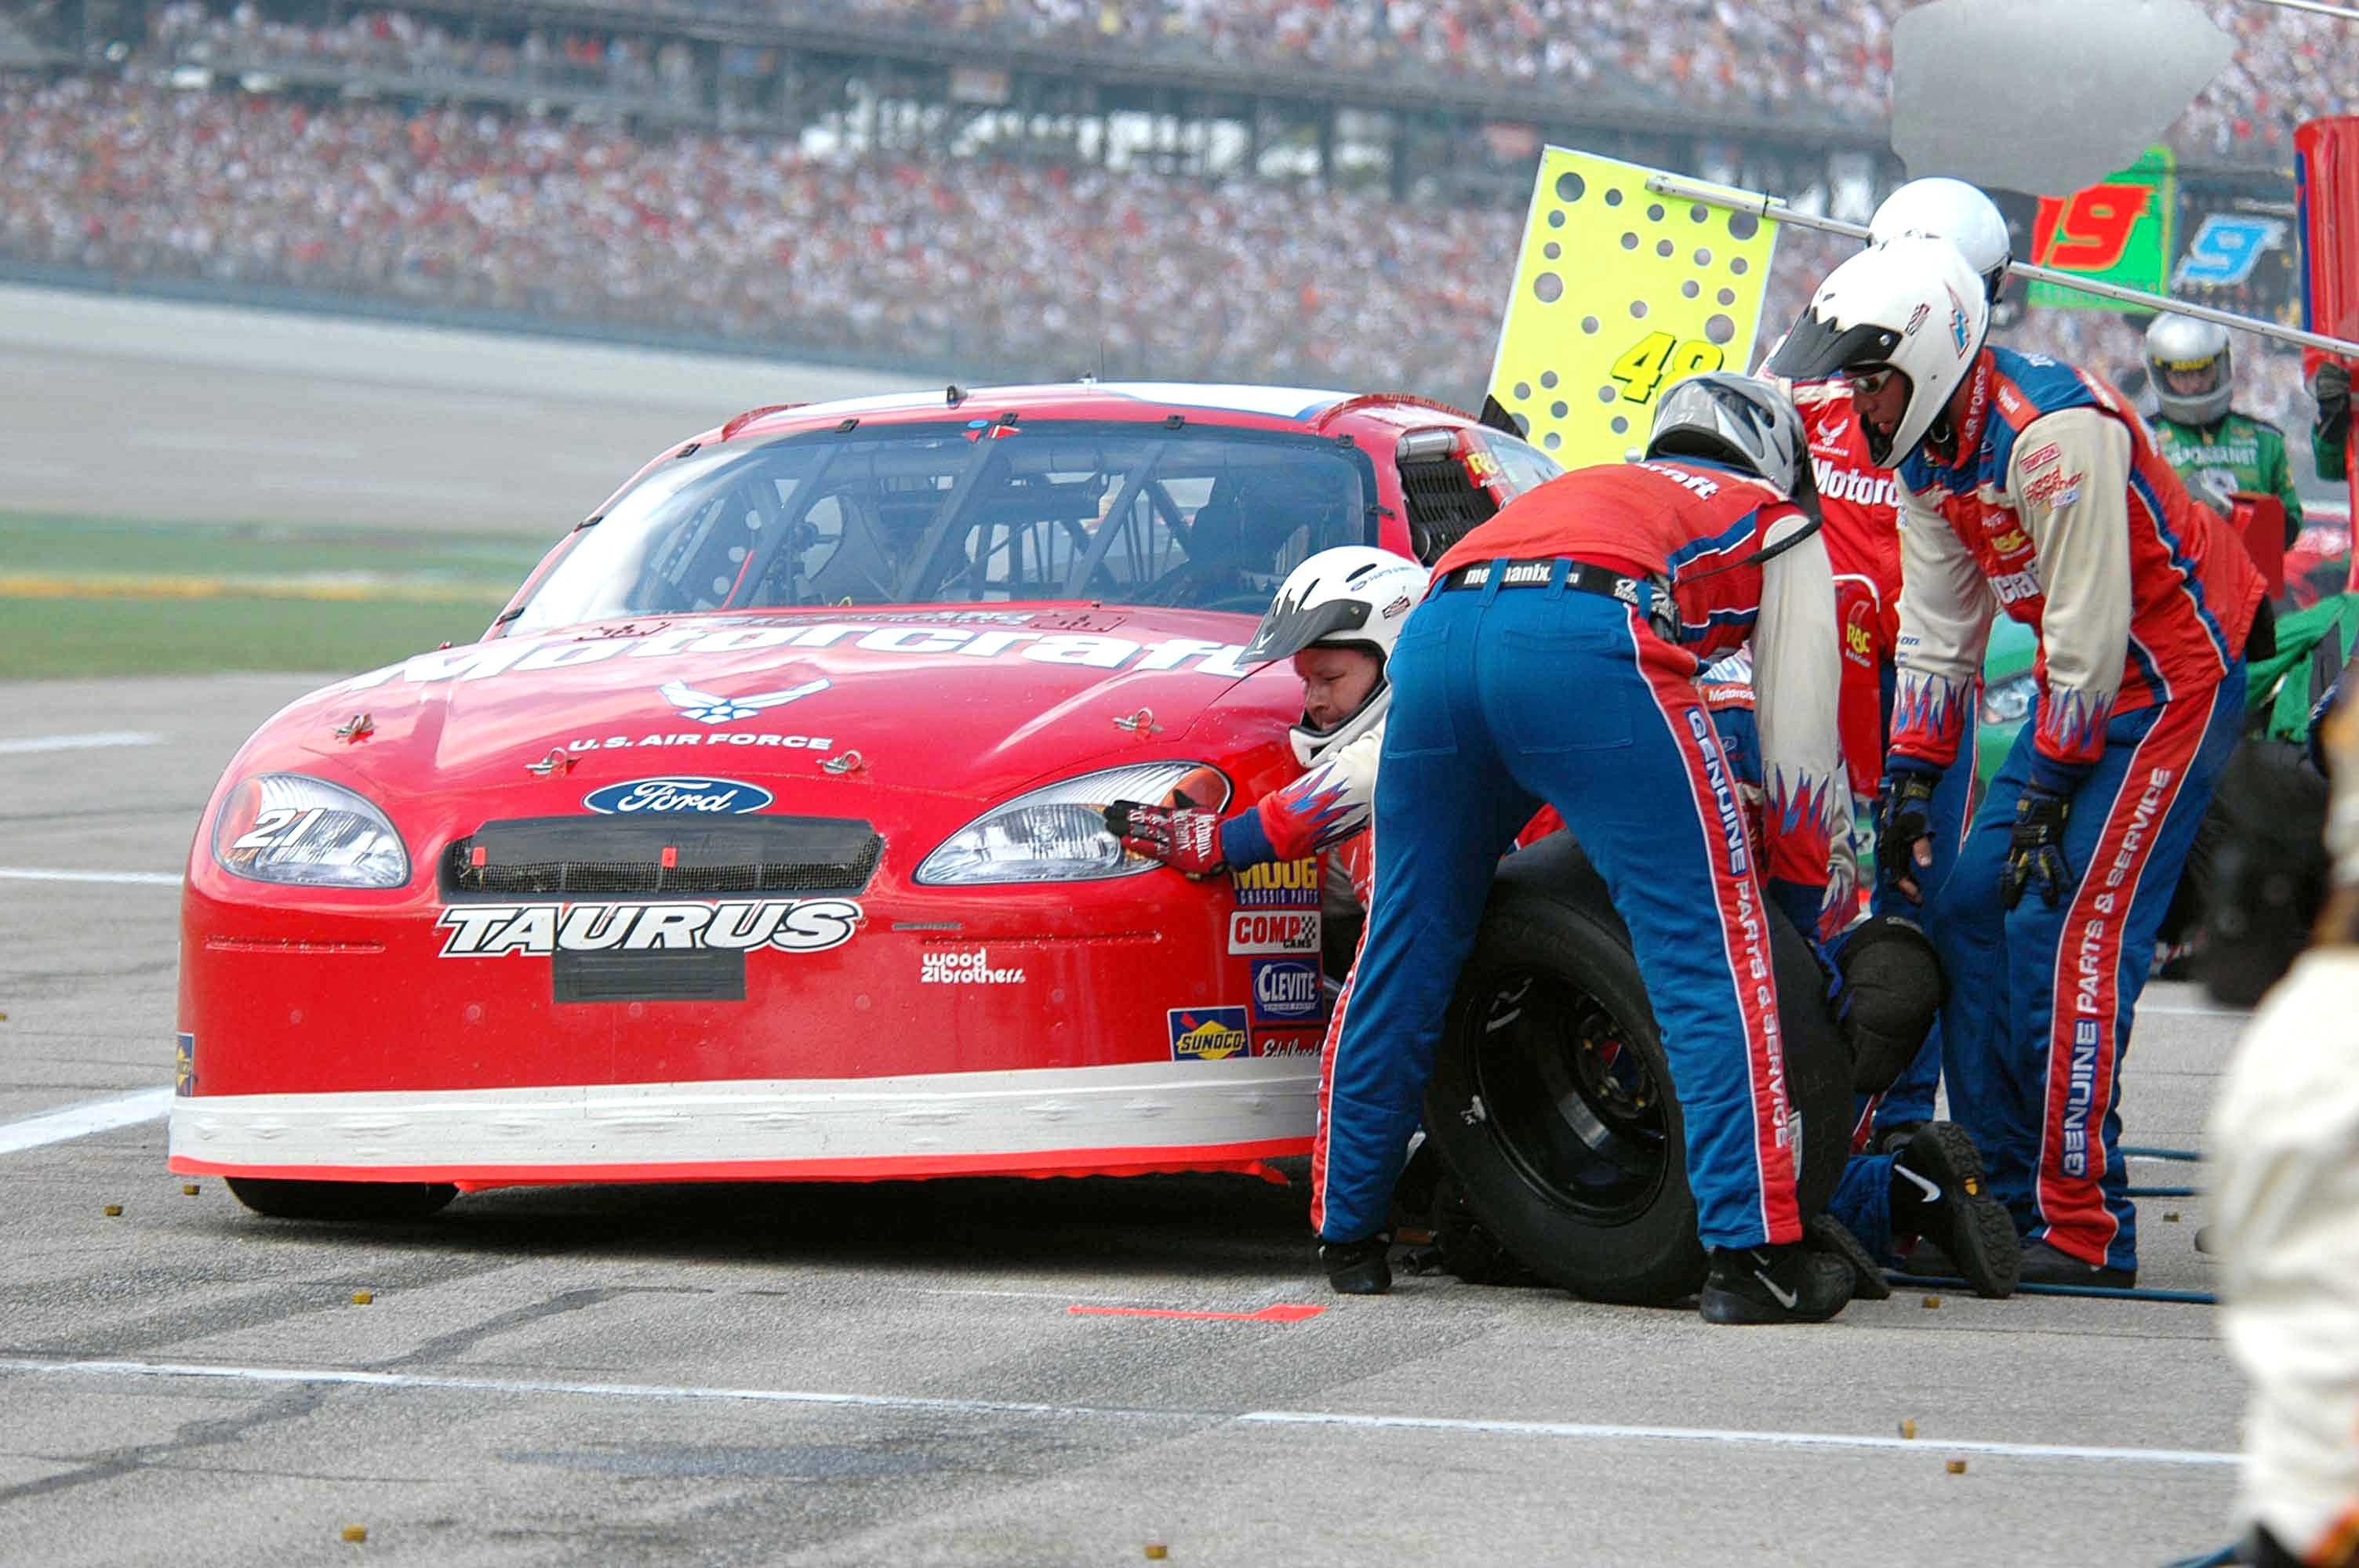
structure, sport, car, vehicle, drive, speed, sports car, race car, race, supercar, sports, tires, engine, racing, motor, gasoline, race track, fast, racetrack, motorsport, nascar, drivers, pit stop, auto racing, automobile make, sport venue, pit crew